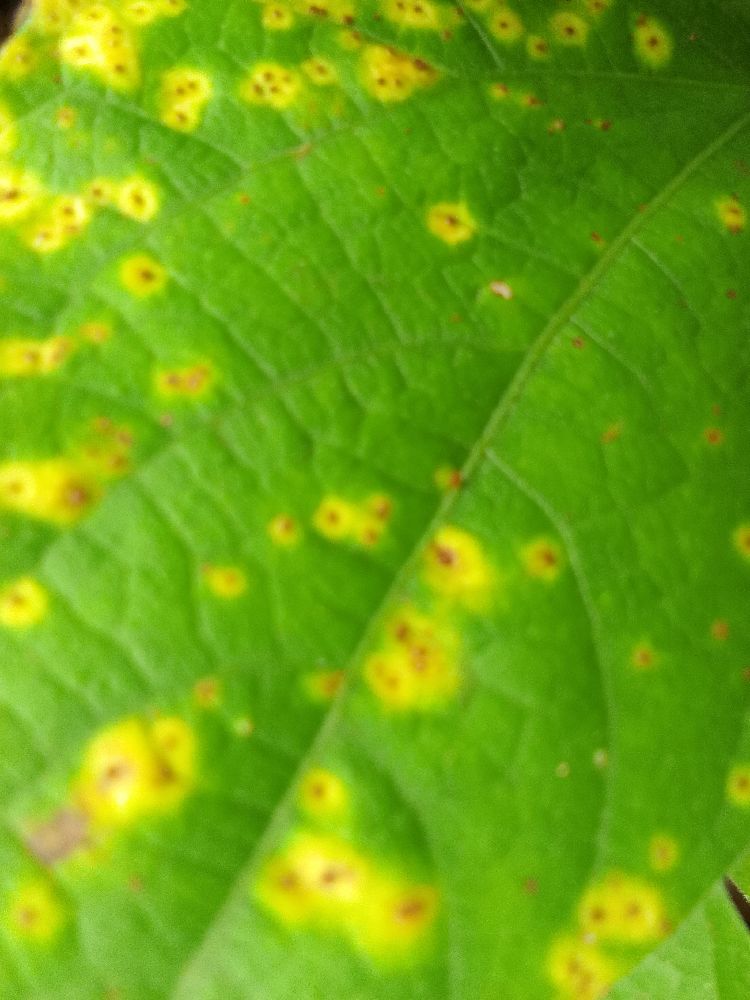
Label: rust